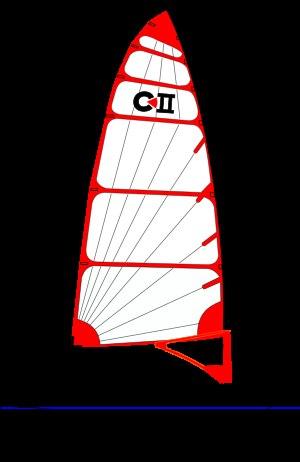
L'épreuve de voile des Jeux olympiques de la jeunesse d'été de 2010 a eu lieu à Singapour entre le 17 et le 25 août. La compétition de voile comprend quatre épreuves avec médailles avec les garçons et les filles qui font de la voile soit avec le bateau Byte CII ou avec le Techno 293.